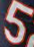
Number: 5